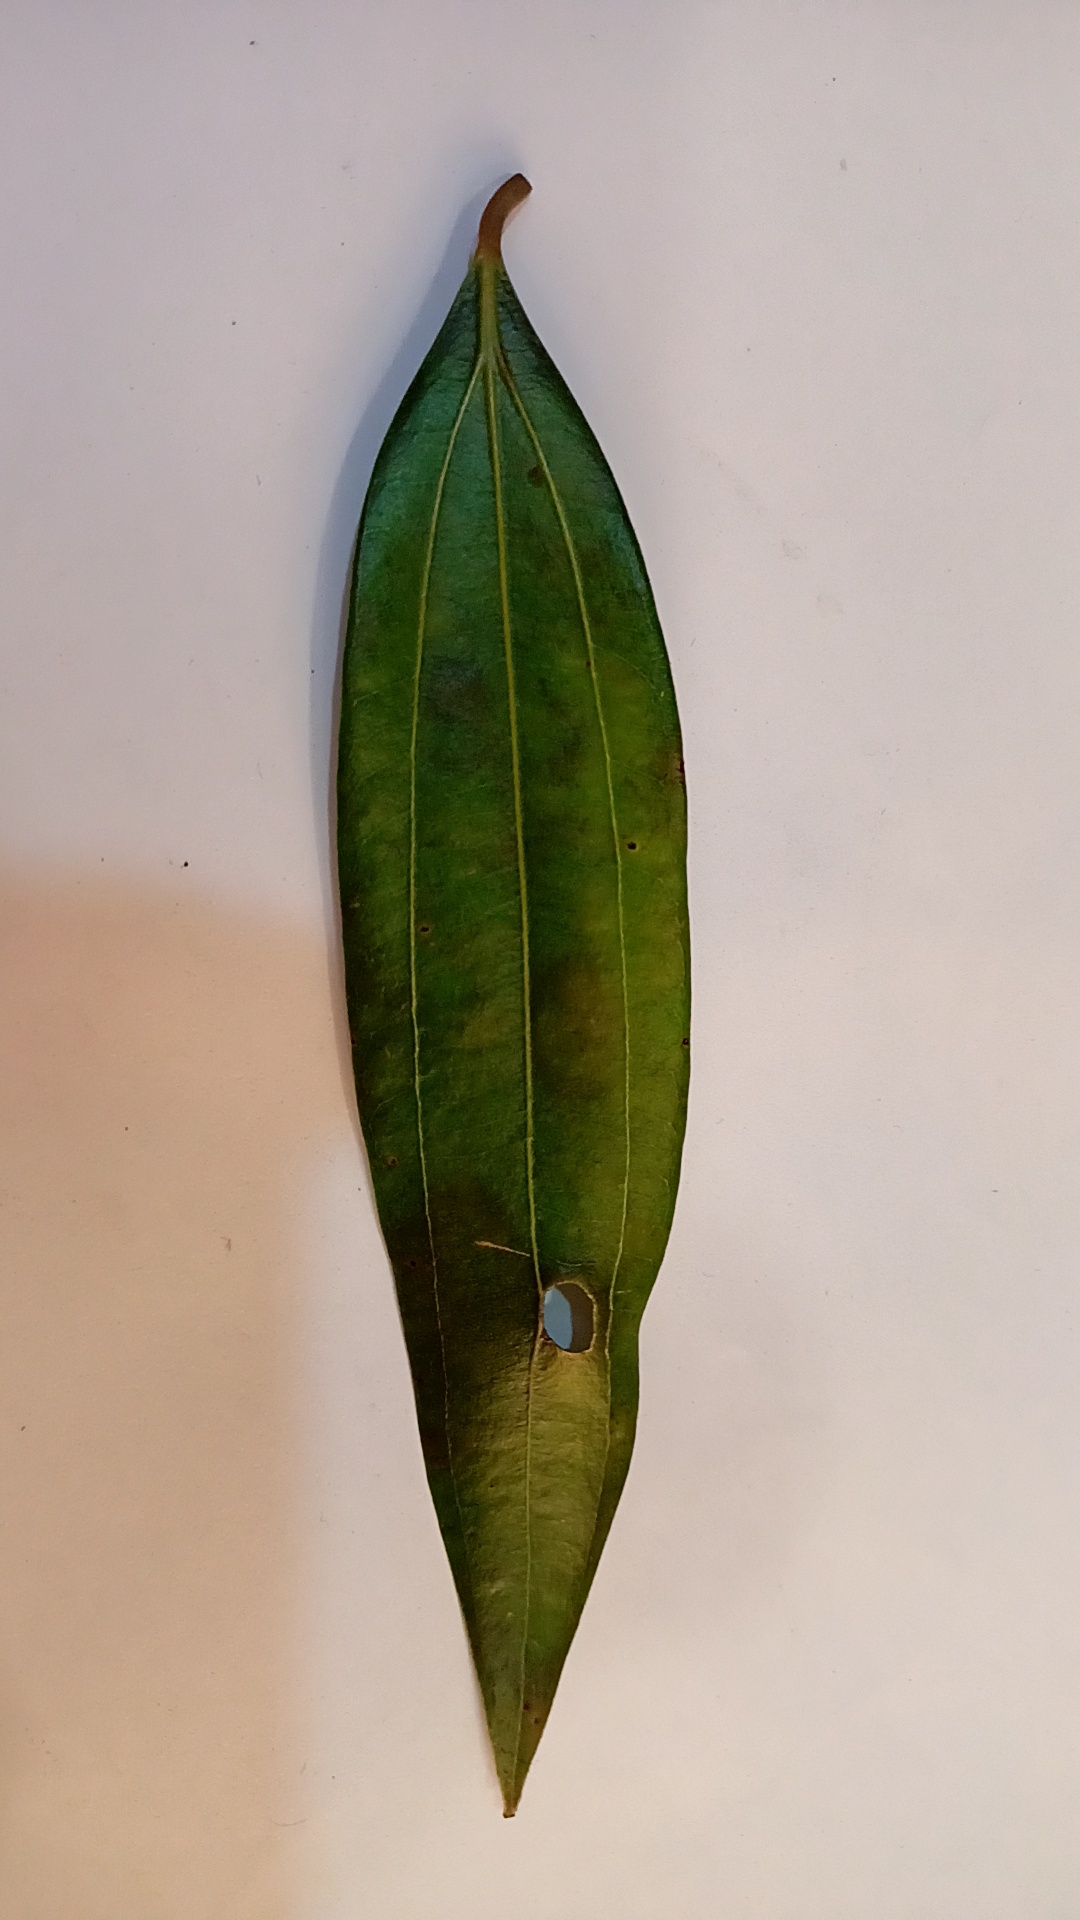
Label: Disease